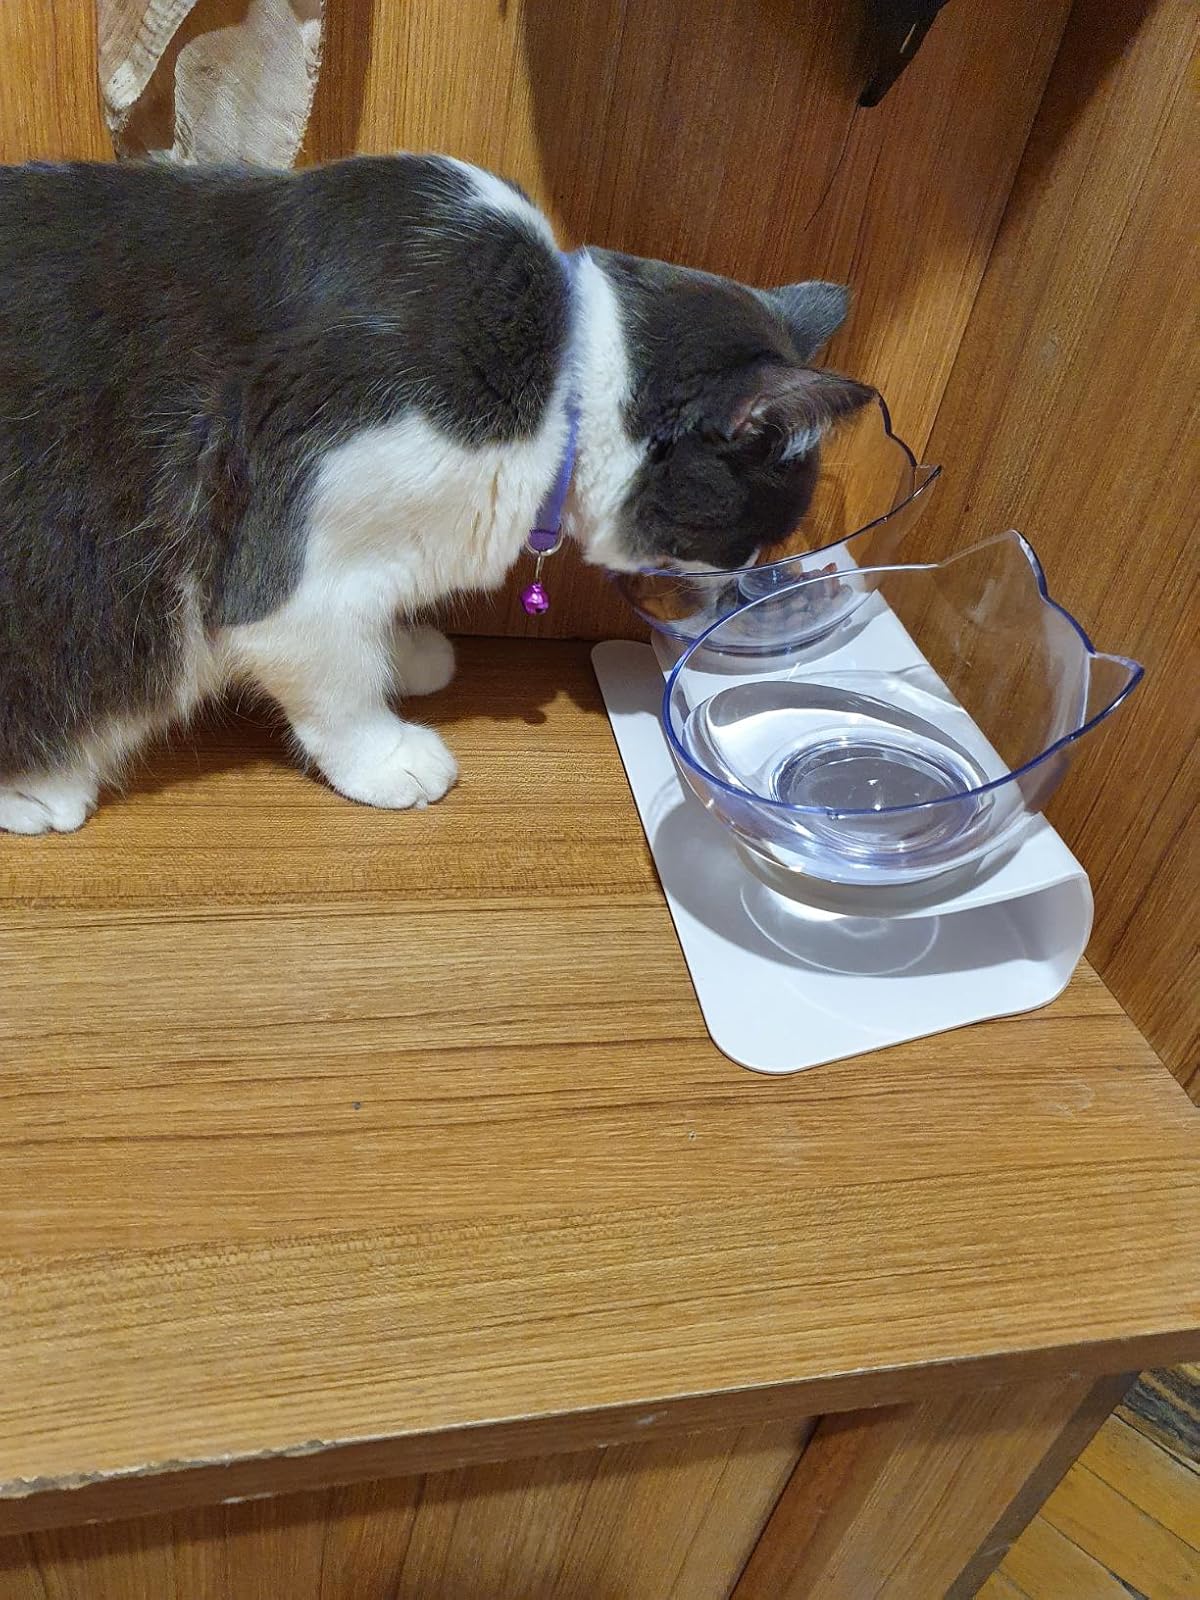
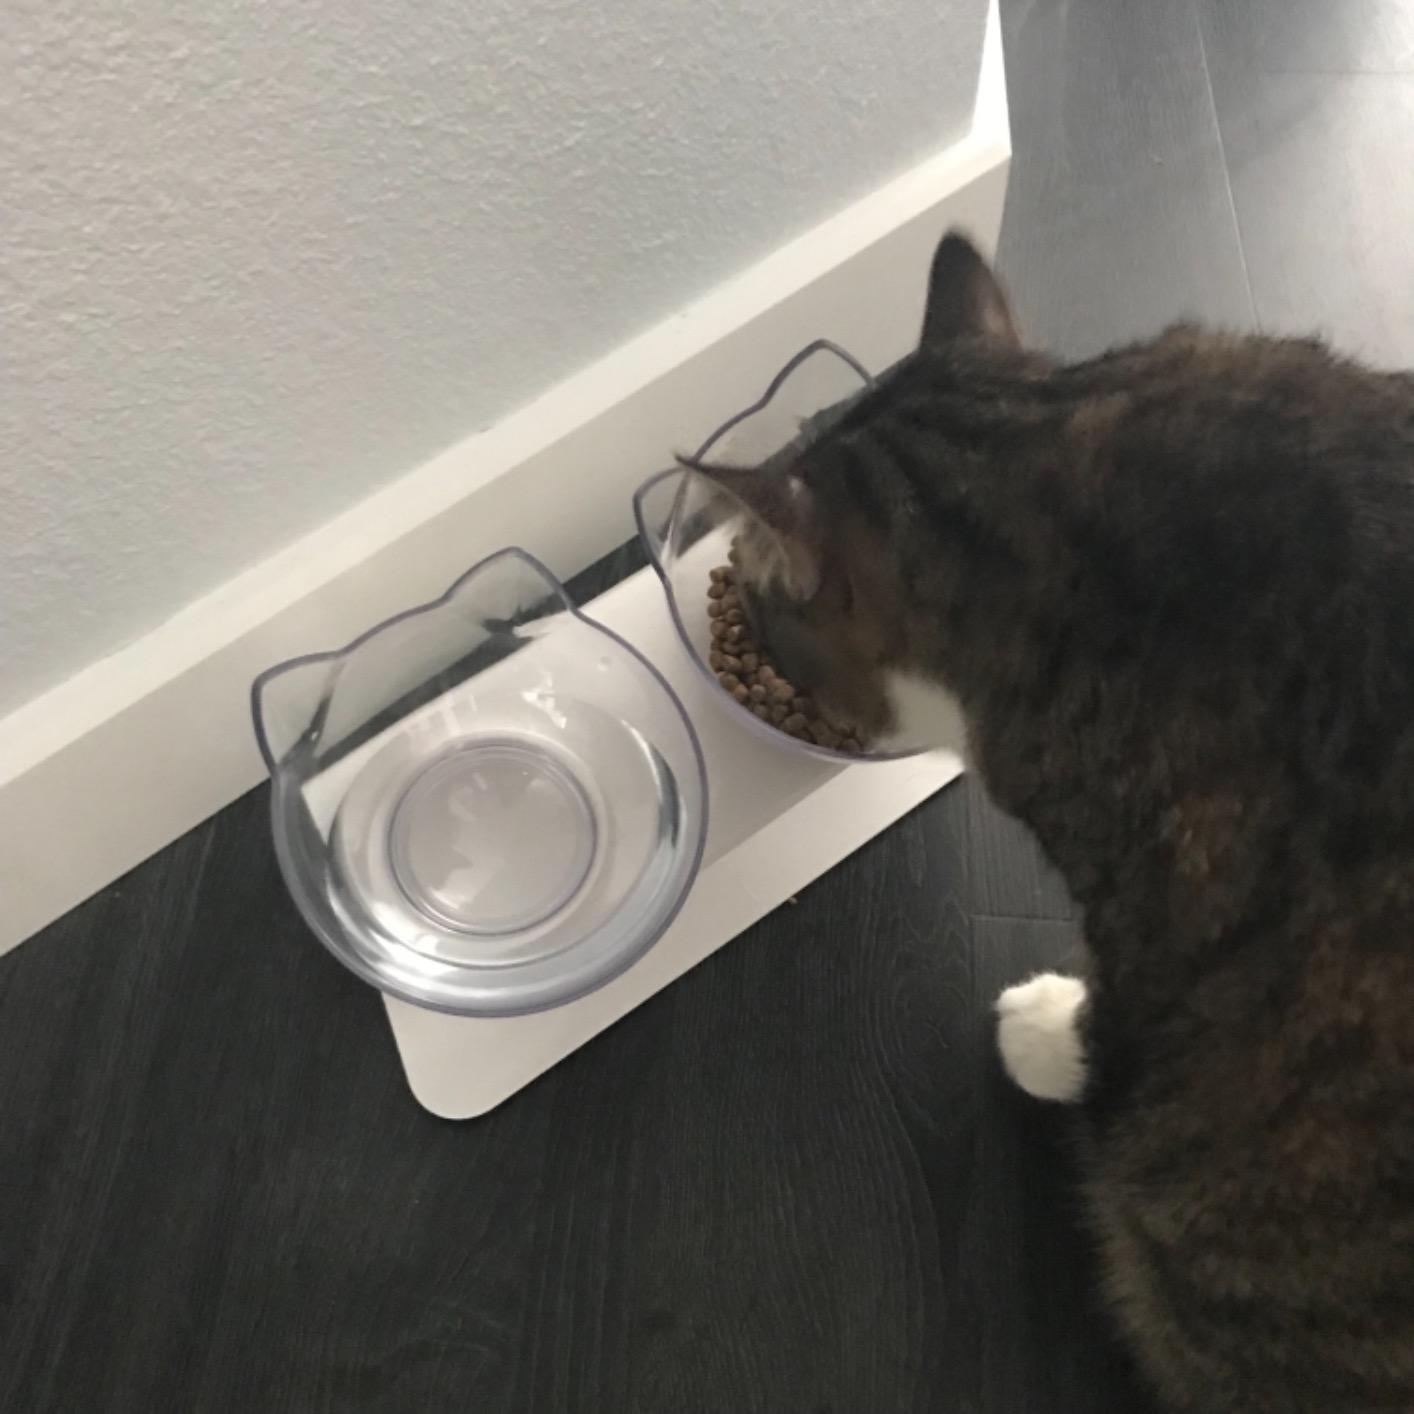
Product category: items_bowl
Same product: yes